4th Fighter Wing

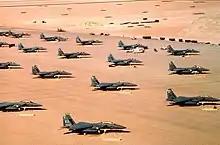
4th FW F-15Es in Southwest Asia in 1992.

At the height of conversion training, the 4th TFW was one of the first units tasked to react to Iraq's invasion of Kuwait. The 335th and 336th Tactical Fighter Squadrons and support personnel deployed to Saudi Arabia, beginning in August 1990. The combat record of the 4th TFW in Saudi Arabia was exceptional, with the 336th TFS flying 1,088 combat missions during Operation Desert Storm. The unit dropped more than six-million pounds of bombs on Scud missile sites, bridges and airfields. Most of the missions were flown at night.